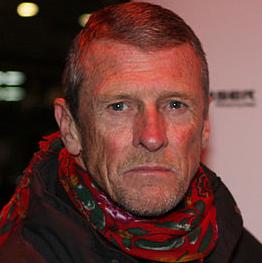
Age: 67